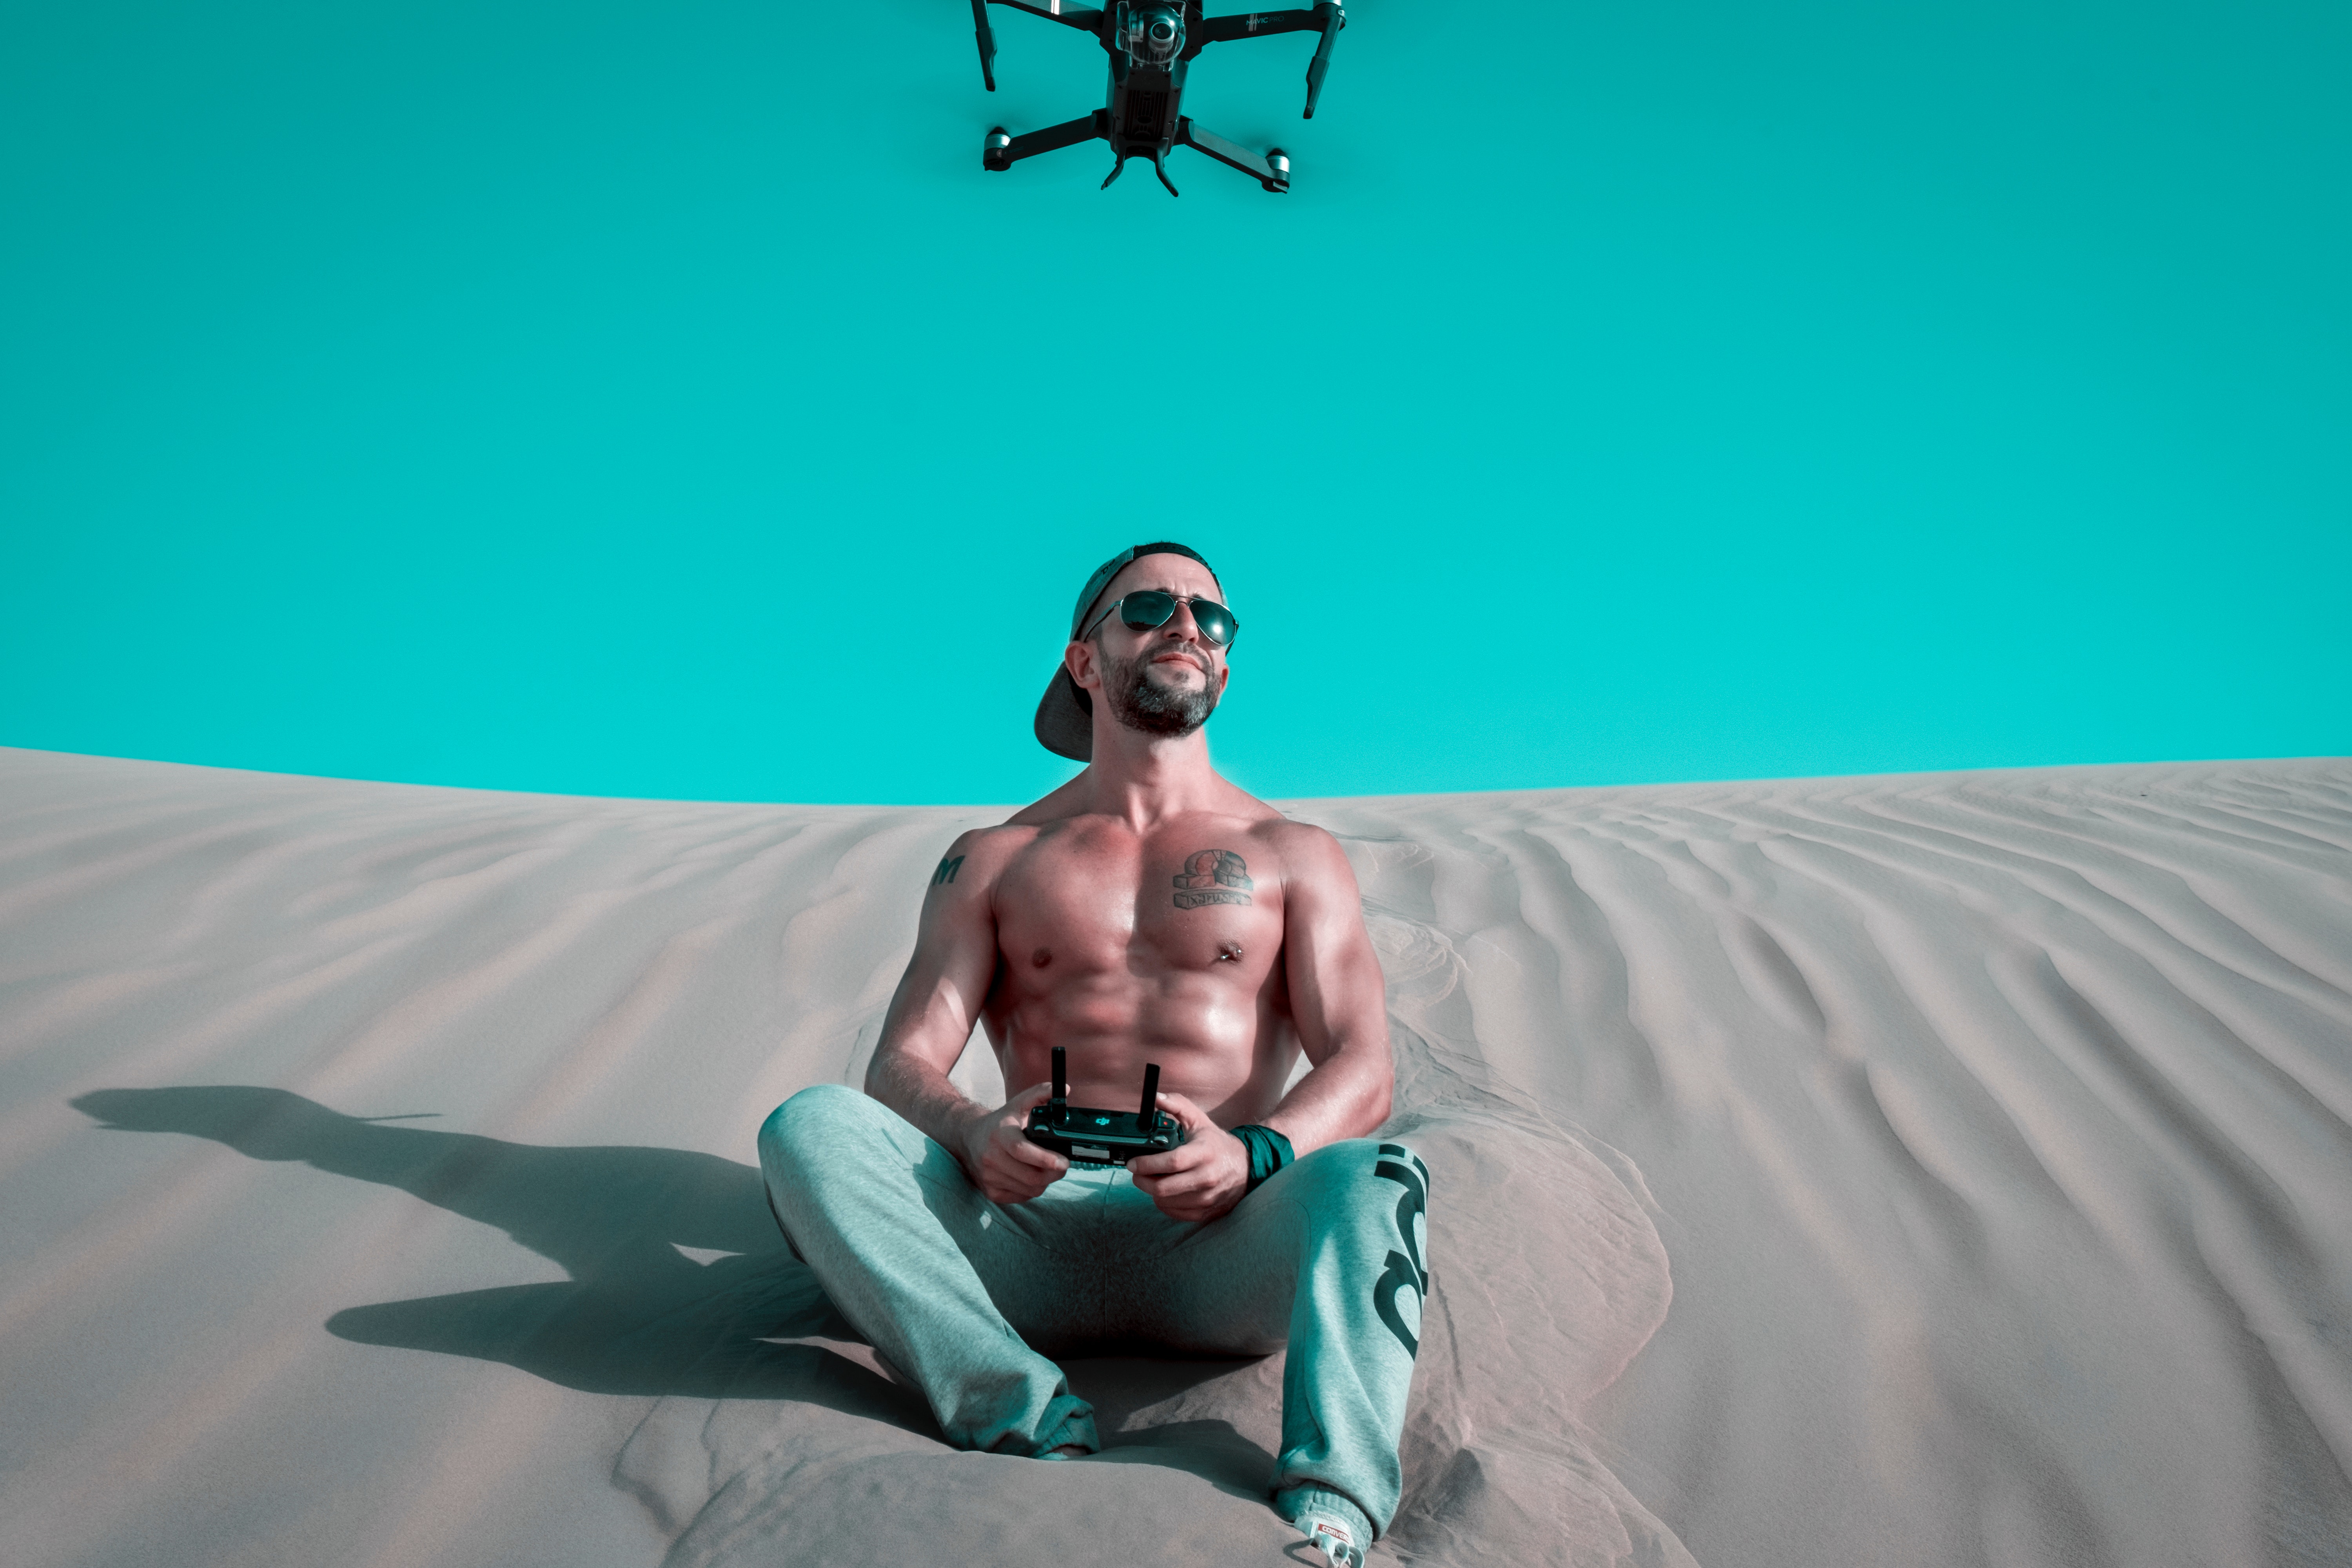
muscle, vacation, fun, recreation